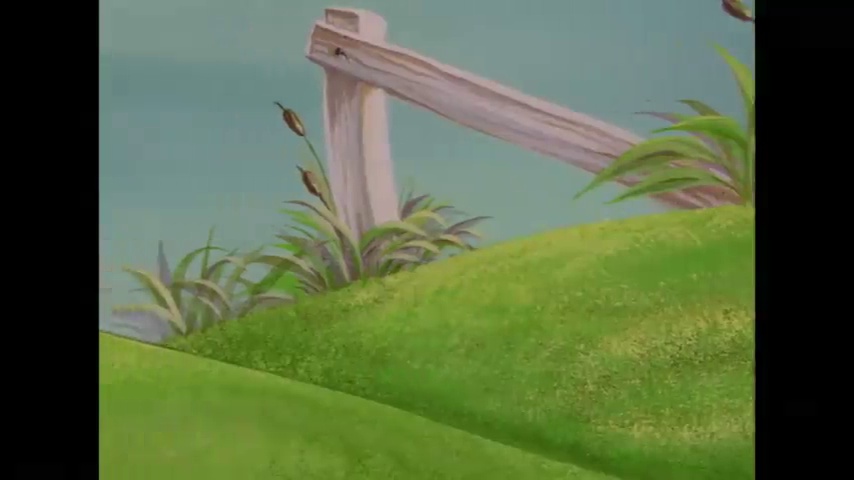
Portrait style: Cartoon Portrait